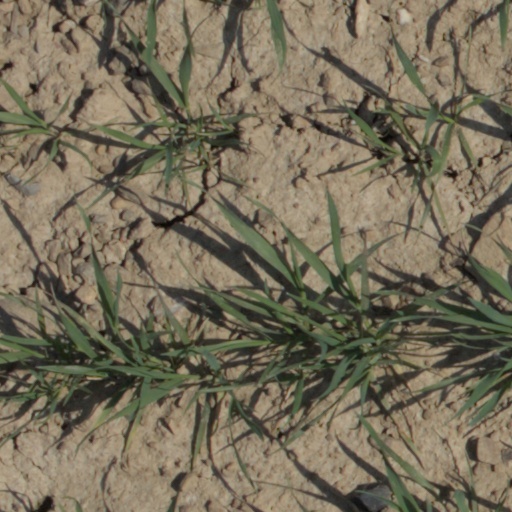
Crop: wheat